Greek economic miracle

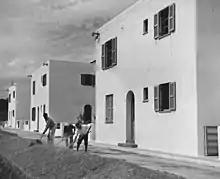
Workmen grade the street in front of new housing constructed with the help of Marshall Plan funds in Greece.

Greece's recovery began almost immediately after the end of the Greek Civil War and is attributed to several factors, including economic and foreign policy and social and cultural changes. As in other European countries, a chief catalyst were the grants and loans of the Marshall Plan. Other factors include a drastic devaluation of the drachma, attraction of foreign investments, significant development of the chemical industry, development of the services industry (especially tourism), and massive construction activity related to large infrastructure projects and the rebuilding of Greek cities. Greek political leaders such as prime minister Konstantinos Karamanlis and parliamentarians Georgios Kartalis and Spyros Markezinis are also credited with having stewarded increased investment.